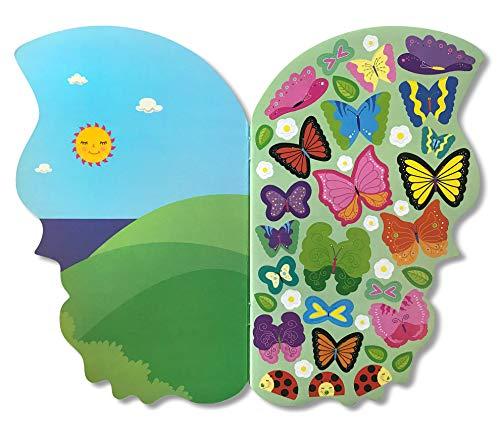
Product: Mrs. Grossman's Butterfly Sticker Activity Book
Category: Toys & Games | Arts & Crafts | Craft Kits
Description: Comes with over 140 butterfly themed stickers.
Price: $14.45
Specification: ProductDimensions:0.2x5.5x9inches|ItemWeight:12ounces|ShippingWeight:12ounces(Viewshippingratesandpolicies)|ASIN:B07K8F2XHP|Itemmodelnumber:88042|Manufacturerrecommendedage:36months-6years